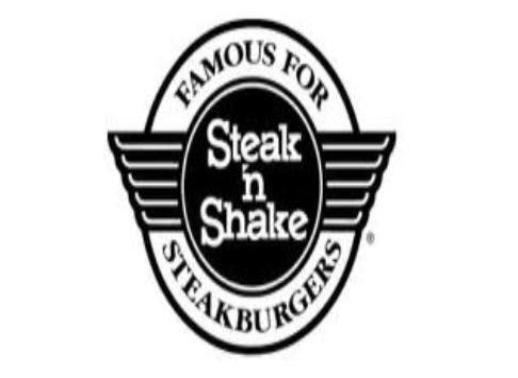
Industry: Food